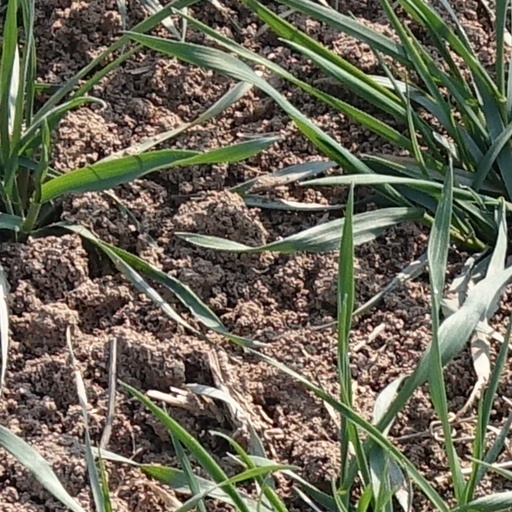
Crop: wheat